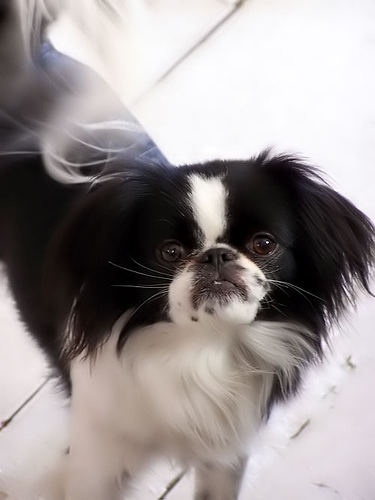
Breed: japanese chin